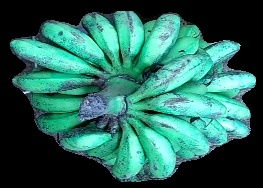
Variety: rasbale
Grade: grade3